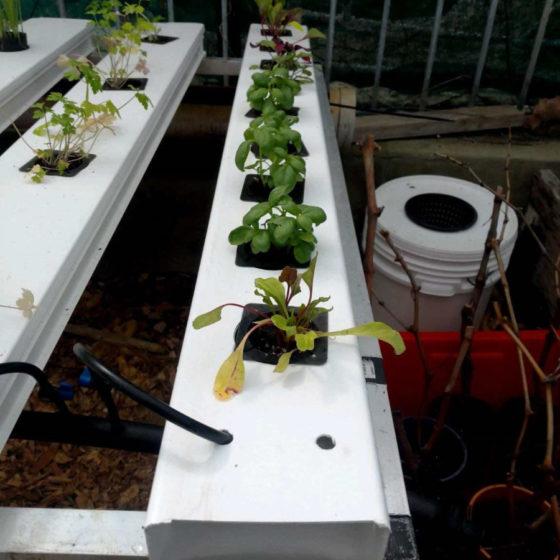
Mfumo wa kilimo cha kisasa unaofahamika kama[cs] hydroponic [cs]. Huu ni mfumo wa kilimo bila kutumia udongo, ambapo mimea huoteshwa kwa maji yaliyochanganywa na virutubisho muhimu.